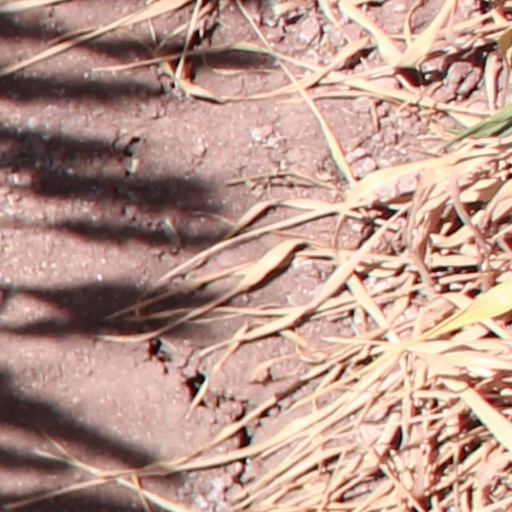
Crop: wheat